Elinor Fettiplace

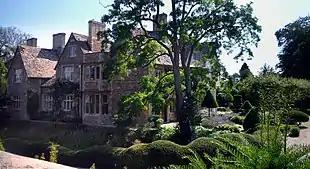
Appleton Manor in 2012

Elinor Poole was born around 1570, probably at Pauntley, Gloucestershire. Her parents were Henry Poole—later Sir Henry, Justice of the Peace, Member of Parliament and the High Sheriff of Gloucestershire—and Anne, "" Wroughton, of Broad Hinton, Wiltshire. Elinor had two younger sisters, Frances and Dorothy, and three brothers, Giles, Devereux and Henry. Devereux, who was probably a year or so older than Elinor, was killed when he was 19, fighting alongside his father in France while under the command of Robert Devereux, 2nd Earl of Essex. The Poole family was a large landowner in the area, with farmland from Herefordshire through the Cotswolds, into Berkshire and down to Wiltshire. The family was well connected within the upper classes, and Elinor's living relatives included her cousins, the brothers Sir Carew and Sir Walter Raleigh.